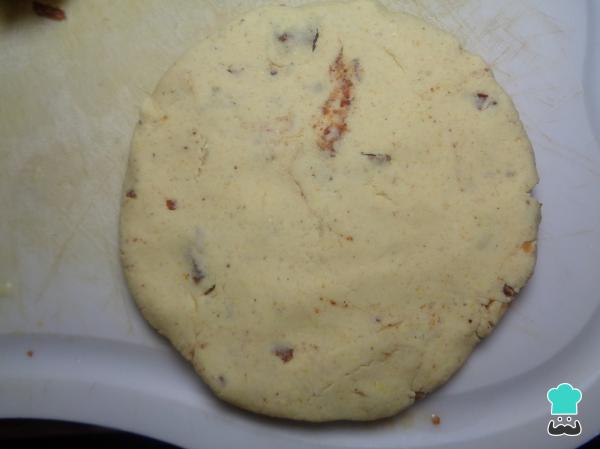
Entonces cerramos el orificio relleno de migajas y con la ayuda de nuestras palmas de la mano aplastamos la bolita formando un tipo de tortilla gruesa, de esta forma estamos formando la gordita de migas. Se debe observar algo parecido a la imagen siguiente.